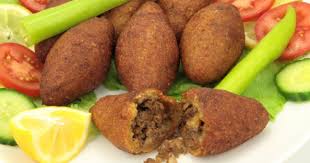
Yemek: icli_kofte